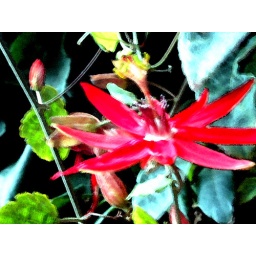
red flower in newman lane